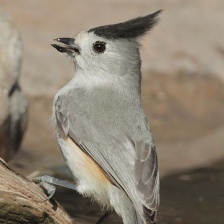
Species: TIT MOUSE
Scientific name: PARIDAE
ImageNet parent category: chickadee